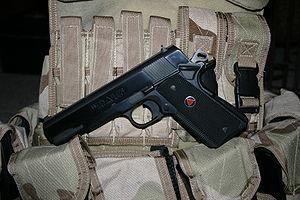
Le Colt Delta Elite est un pistolet semi-automatique à platine simple action, avec chargement par recul fabriqué par la manufacture d'armes Colt. Cette arme mis en production en 1987 est une modification du pistolet Colt M1911 et est chambré en 10 mm Auto. Le Colt Delta Elite a essentiellement été vendu sur le marché civil américain. Il existait une version sportive doté d'une hausse réglable : le Colt Delta Elite Gold Cup. Sa production fut arrêté vers 1997 avant que Colt ne le réintroduise en 2009.